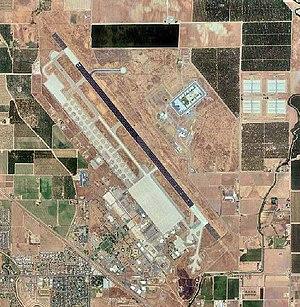
La Castle Air Force Base est une base aérienne américaine du Strategic Air Command active de 1941 à 1995. Elle se trouve à Atwater, dans le comté de Merced en Californie, 185 km au sud de Sacramento. De 1947 à sa fermeture, la base accueille la 93rd Bombardment Wing, qui met en service le bombardier lourd B-52 Stratofortress en 1955.